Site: brandenburg
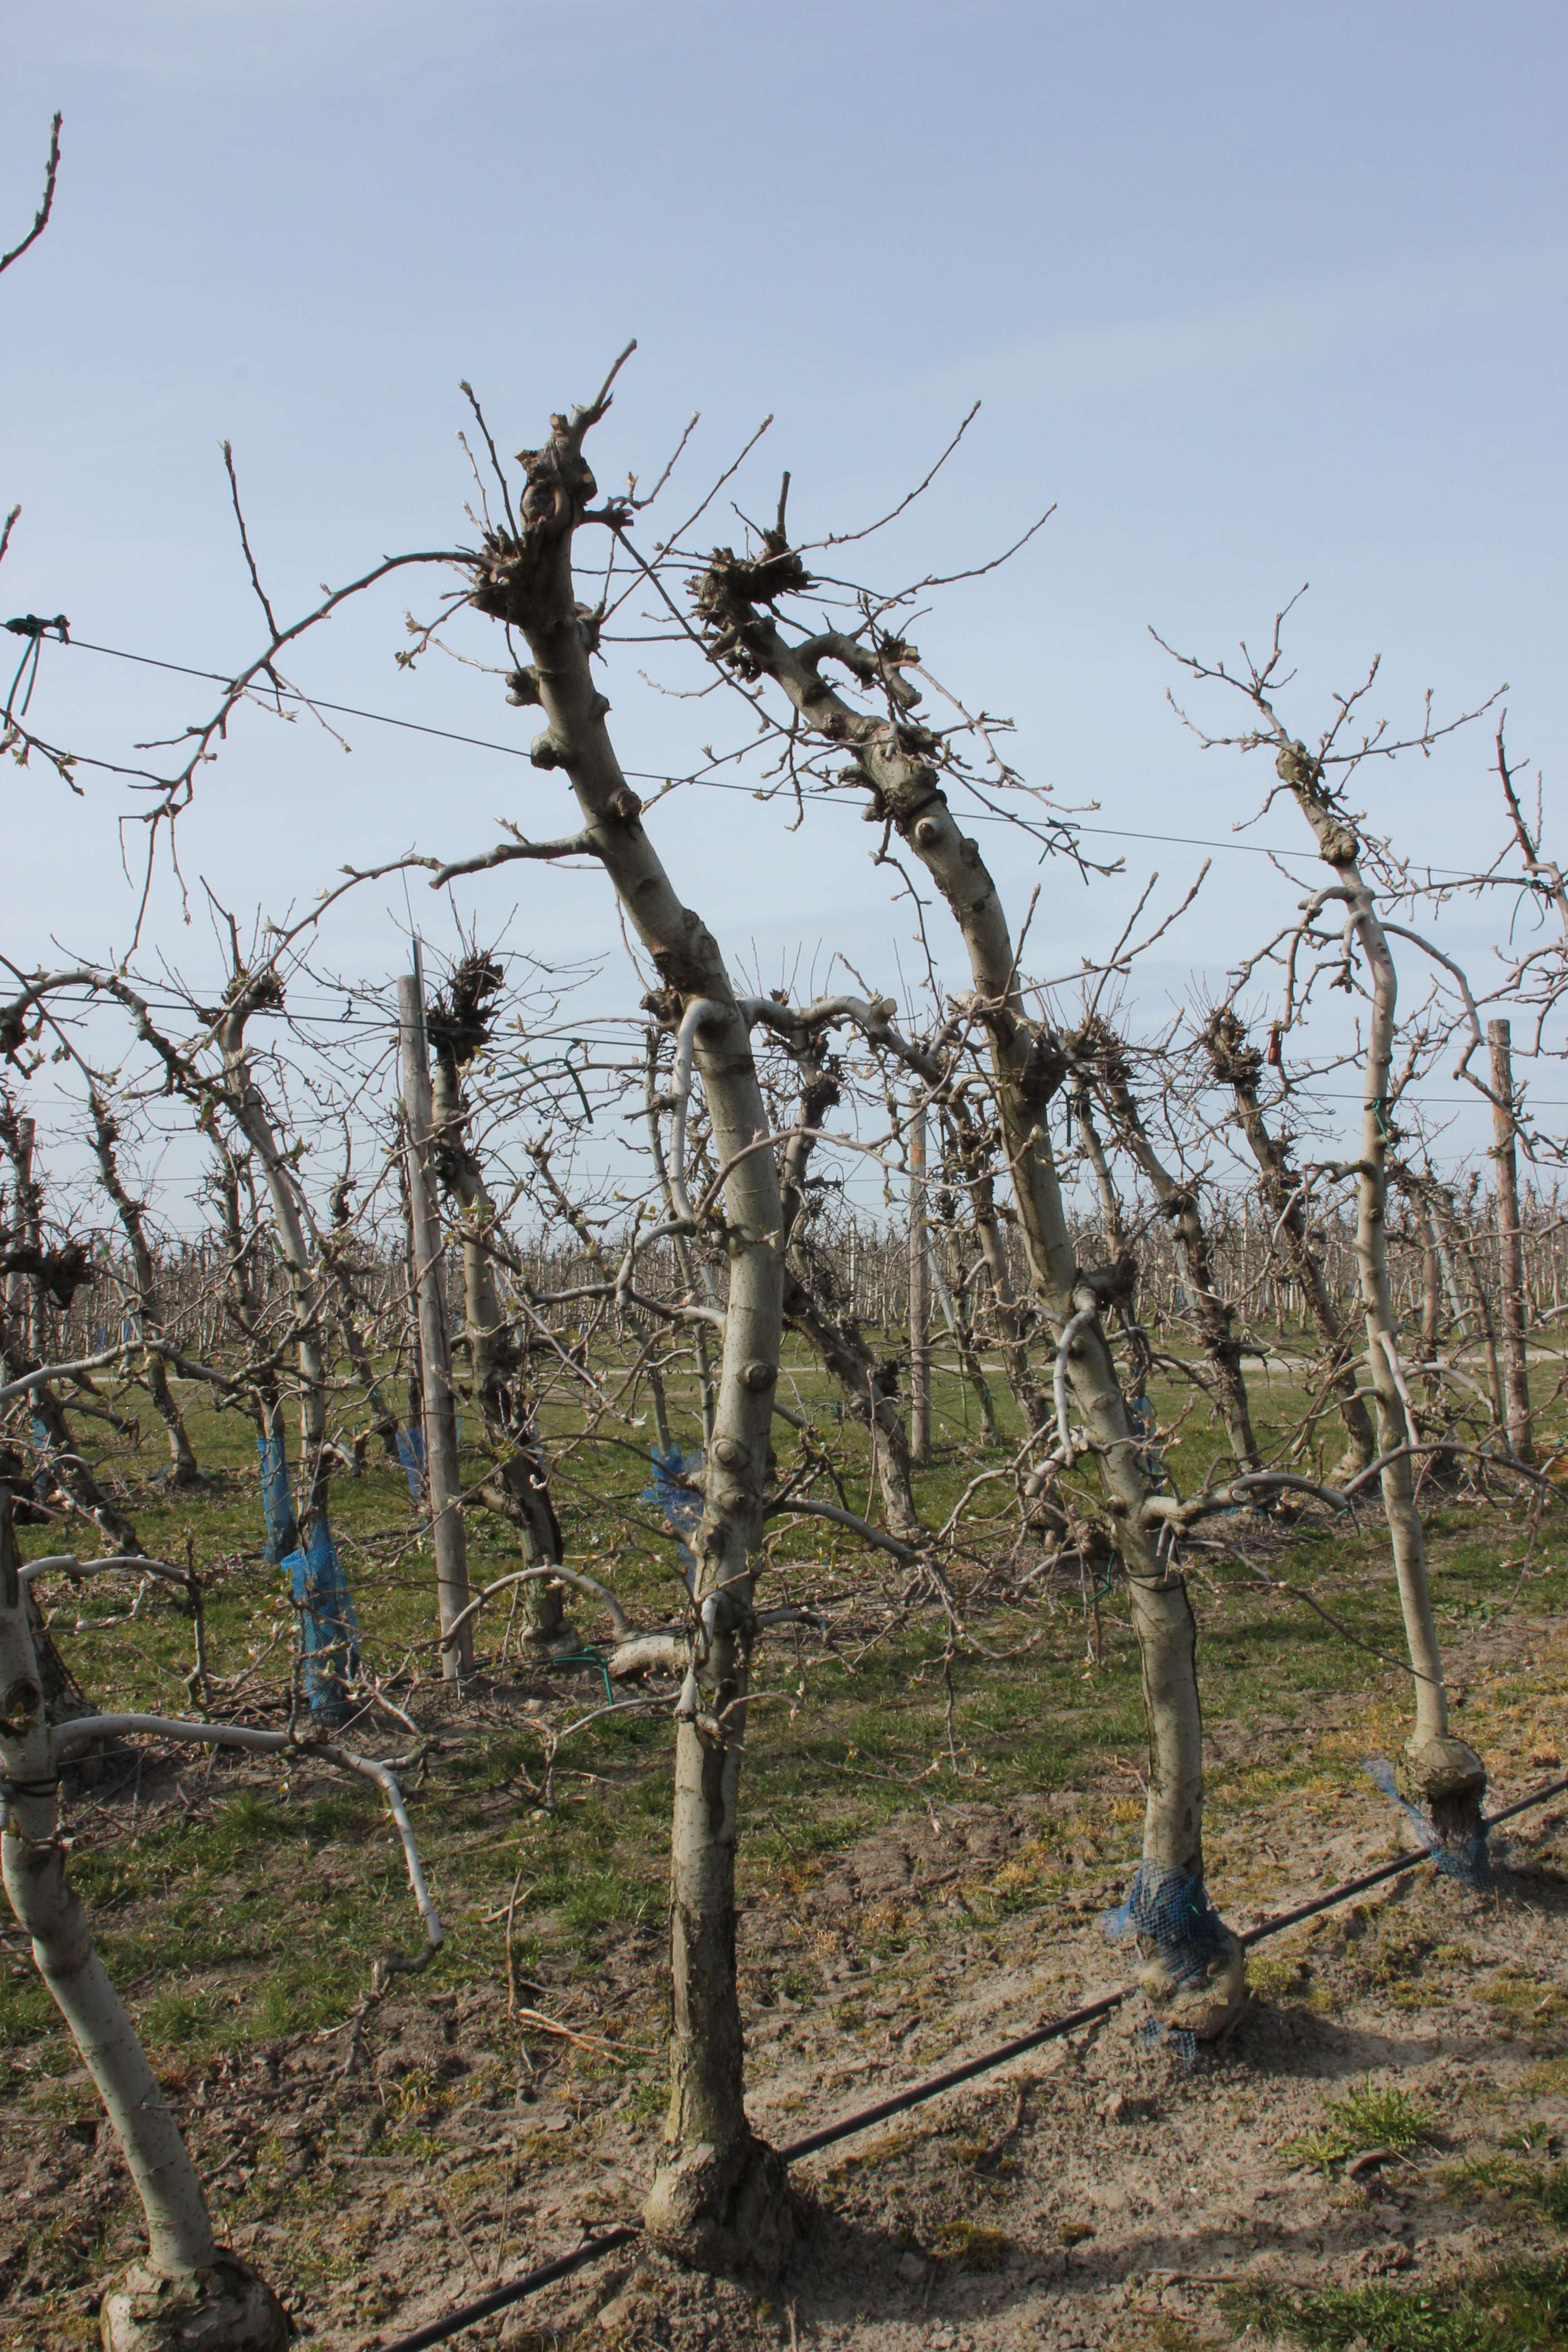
Growth stage (BBCH 54): Inflorescence emergence